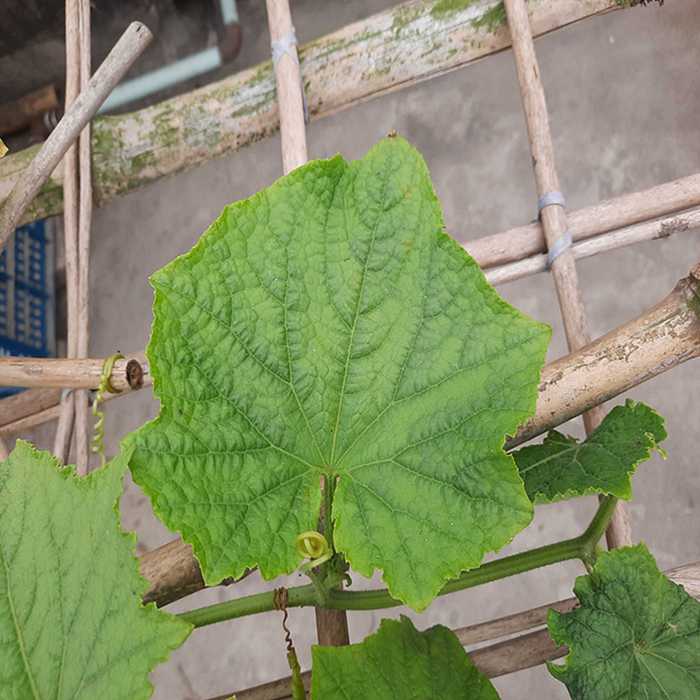
Plant: Cucumber
Label: Fresh leaf